Rotherwas Room

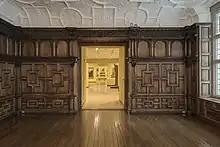
View of the entrance to the Rotherwas Room from its interior.

The name "Rotherwas" first appeared in the Domesday Book commissioned by William the Conqueror in 1086. The entry notes: "Land of Gilbert Son of Thorold. In Dinedor Hundred. Gilbert son of Thurold holds Rotherwas." The land sits near the River Wye in Herefordshire and belonged to the de la Barre family. In the early fifteenth century, John Bodenham of Dewchurch married Isabella de la Barre, heiress of Walter de la Barre. This marriage created an alliance between the two families. Therefore, following the death of Sir Charles de la Barre in 1483, Roger Bodenham, the grandson of John Bodenham, inherited the property. The Bodenham and de la Barre family line continued until 1884, when the last direct descendant, Charles de la Barre Bodenham, died. Even though the Bodenham family members were not the initial lords of the Rotherwas estate, they did control other areas around the River Wye. During the reign of Edward I, Sir John de Bodenham was one of the lords of Monington Stradley in Herefordshire.